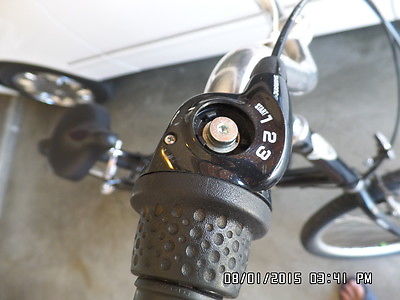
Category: bicycle